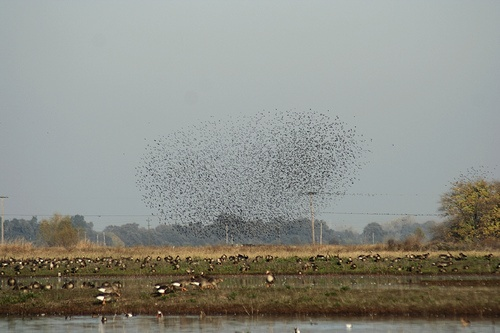
A swarm of bugs of some sort over a large wetland
Birds gathering at the water's edge while some take flight.
an image of a group of birds flying in air
A large swarm of birds above more birds on the grass
A block of birds is in the gray sky.